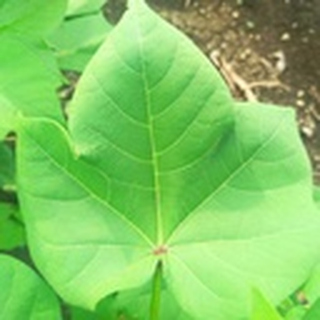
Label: healthy_cotton